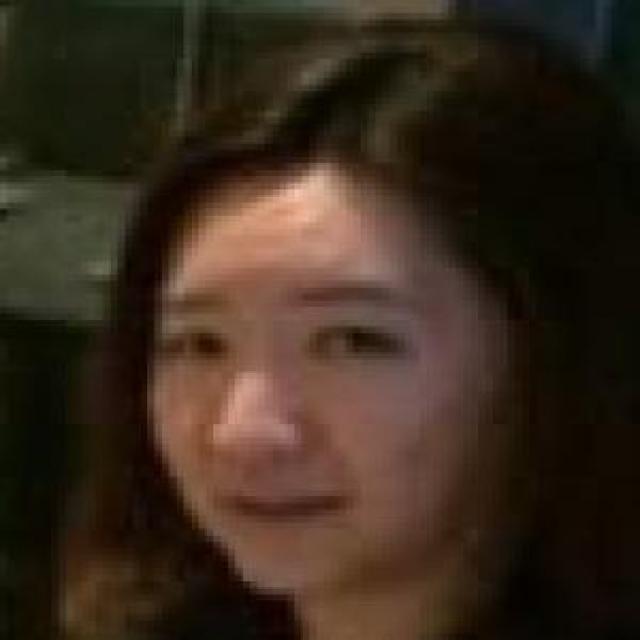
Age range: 21-44